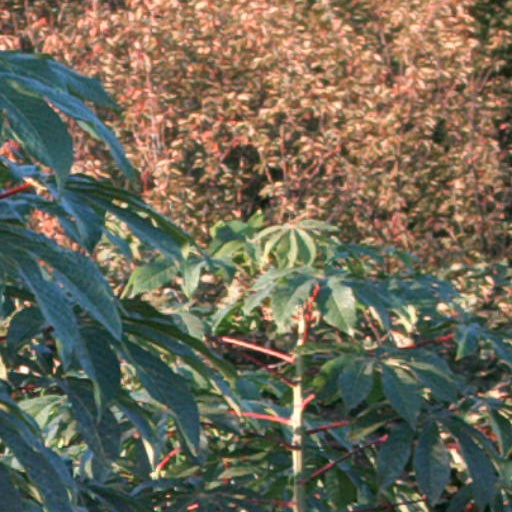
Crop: cassava